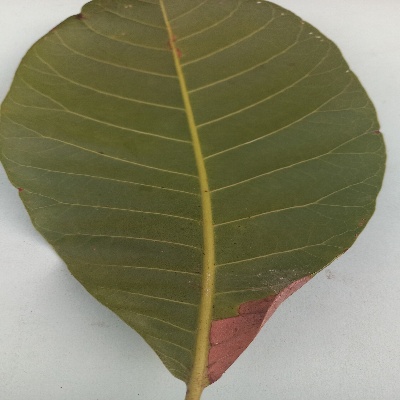
Crop: Cashew
Condition: anthracnose